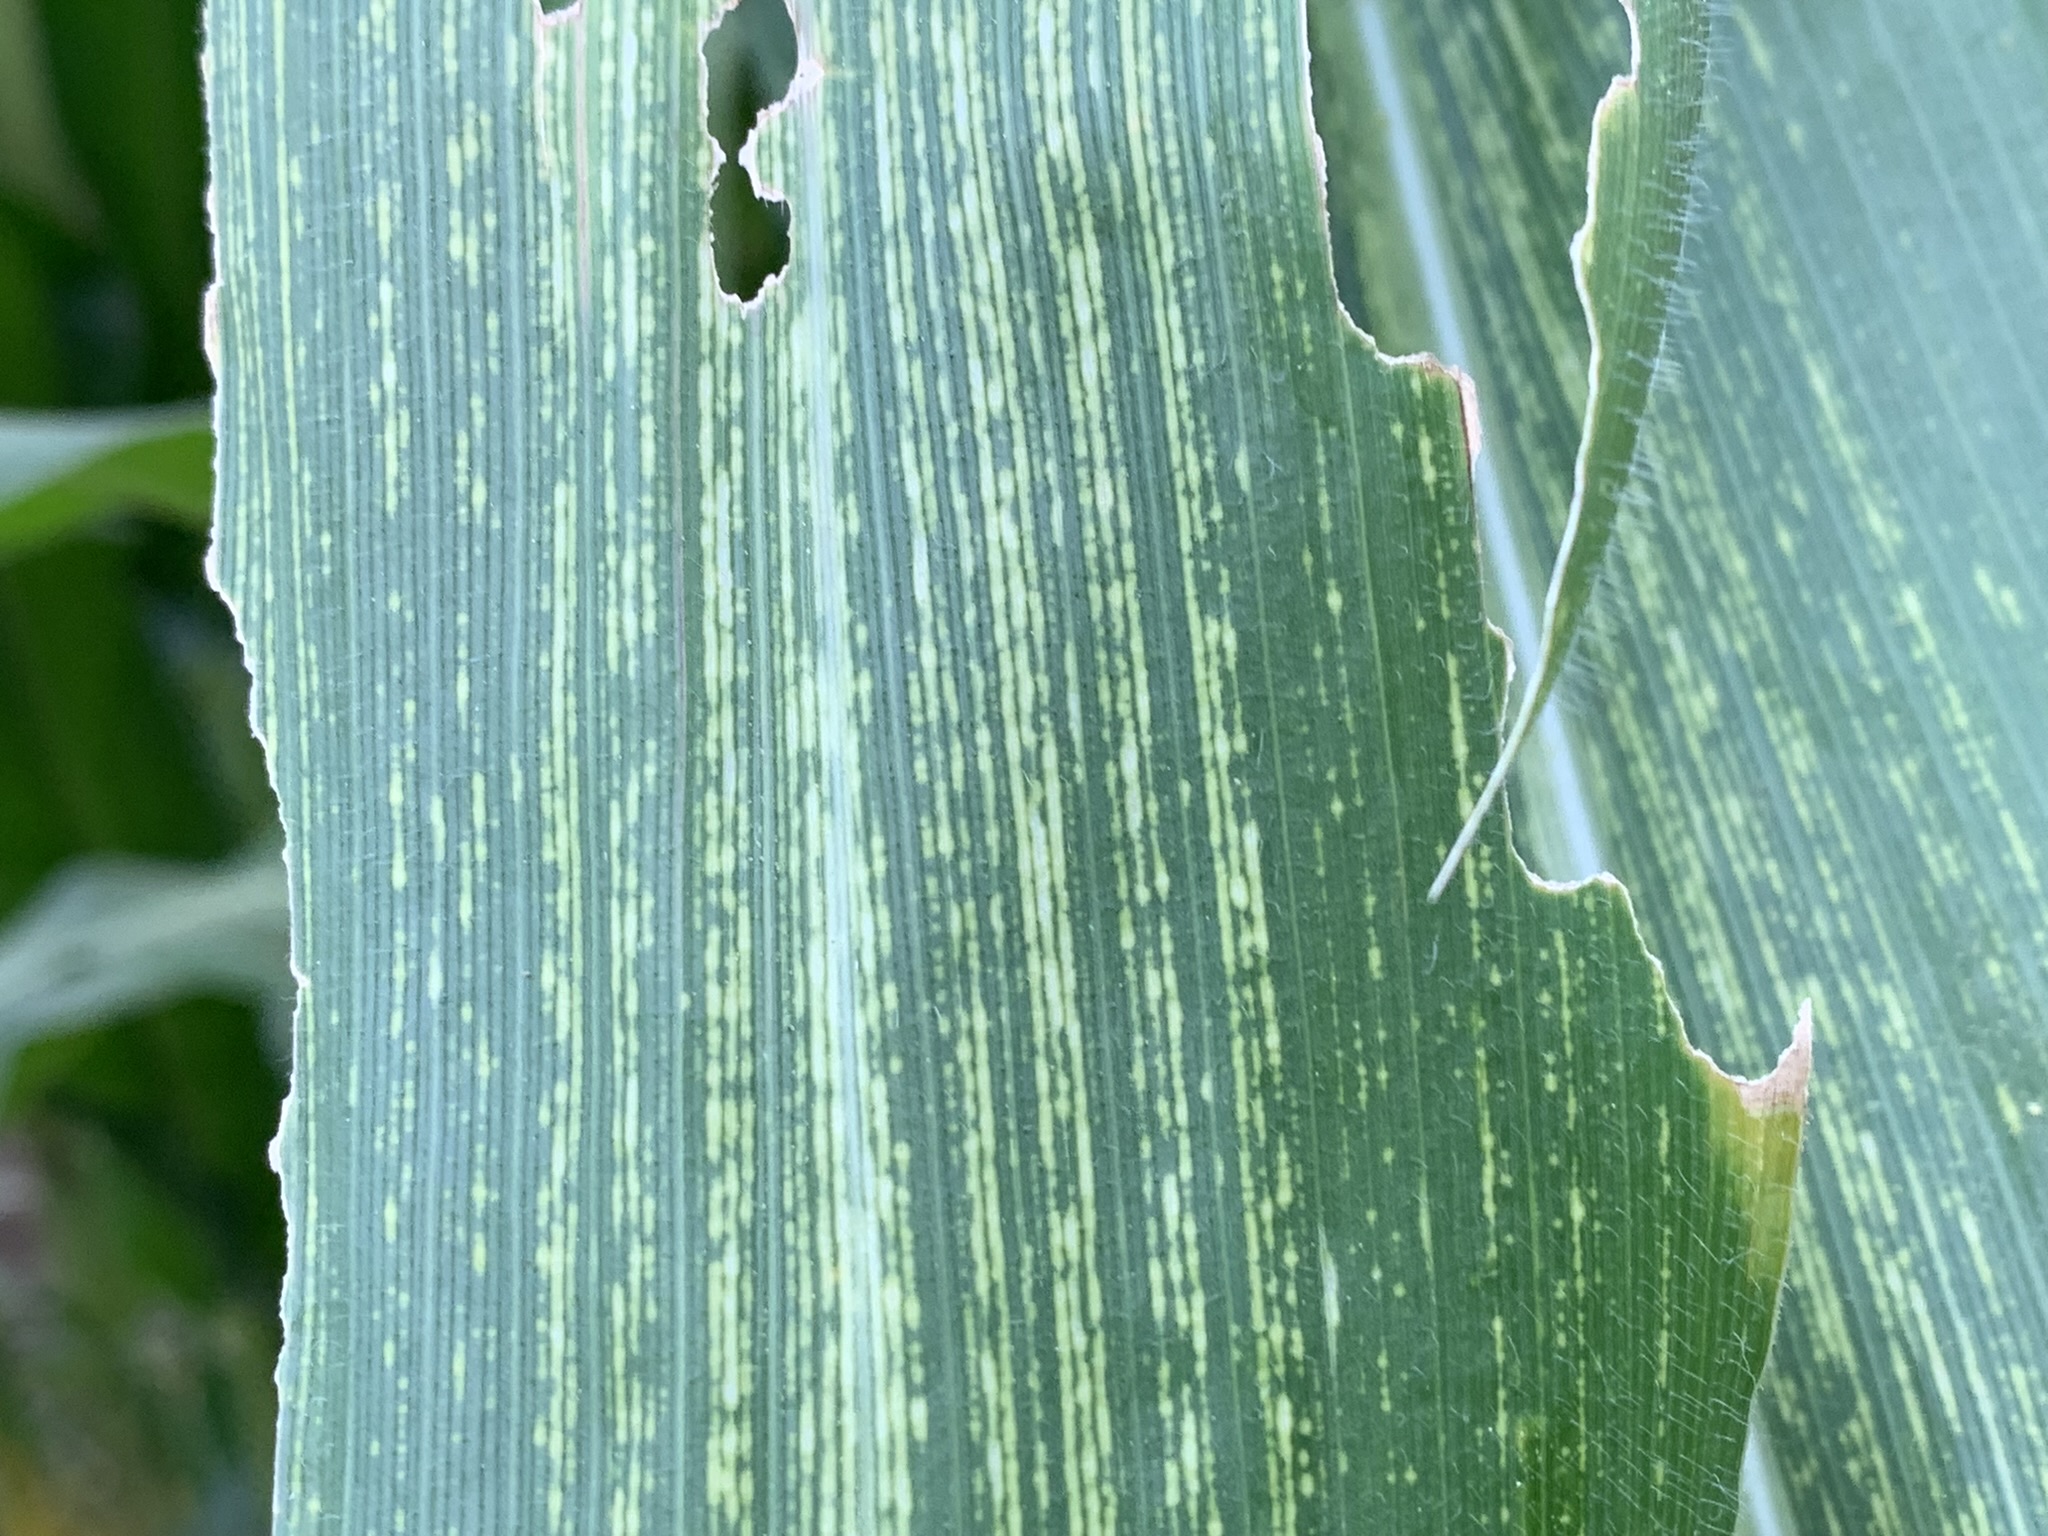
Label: MSV